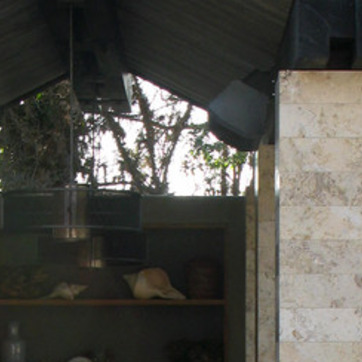
Material: sky